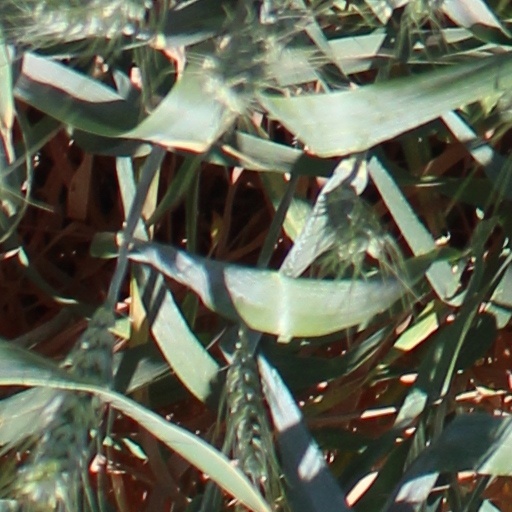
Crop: wheat